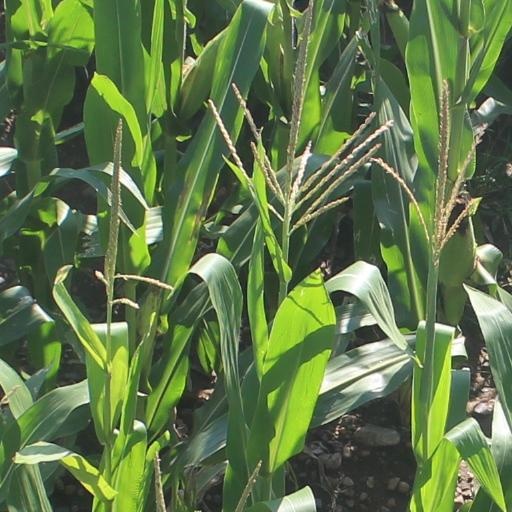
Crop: maize; corn